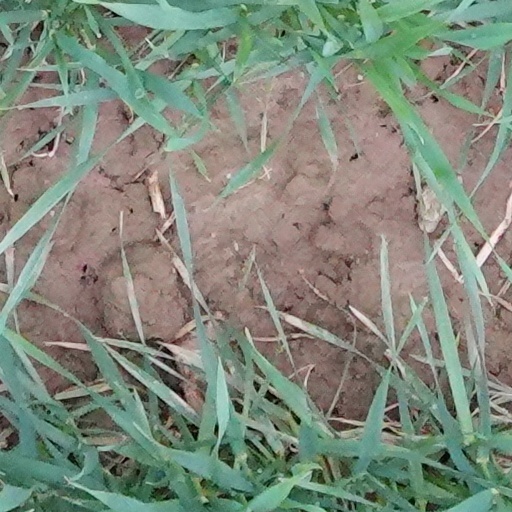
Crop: wheat